Dorian Lord

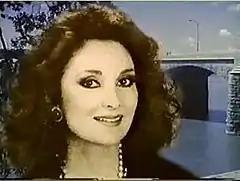
Elaine Princi as Dorian Lord

Dorian Lord is a fictional character and matriarch of the Cramer family on the American daytime drama "One Life to Live", played most notably and for the longest duration by actress Robin Strasser. Strasser was cast by series creator Agnes Nixon and debuted on the episode first-aired on April 13, 1979. For most of the show's history, the character is the show's primary antagonist and Byronic hero.